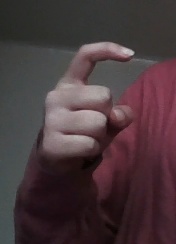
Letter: ra